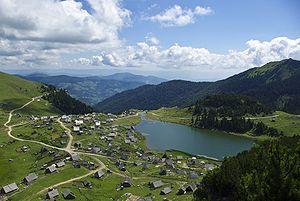
Selon la Loi sur la protection de la nature promulguée en 1965, les aires protégées de Bosnie-Herzégovine sont réparties en 9 catégories : les réserves naturelles intégrales, les réserves naturelles gérées, les parcs nationaux, les réserves spéciales, les réserves de paysages naturels, les espèces de plantes, les espèces animales, les monuments naturels et les monuments commémoratifs. En 2003, la catégorie des monuments naturels commémoratifs a disparu et, en 2008, celle des parcs naturels a été créée.
Cette page propose une liste des lacs de Bosnie-Herzégovine.